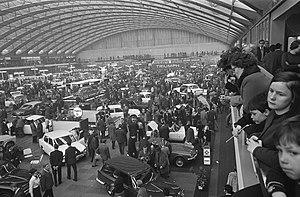
Le RAI Amsterdam, ou plus simplement RAI complexe de halls d'exposition destiné à accueillir de grandes manifestations événementielles à Amsterdam aux Pays-Bas. Il se trouve dans le quartier d'Amsterdam-Sud, plus exactement dans le Zuidas.